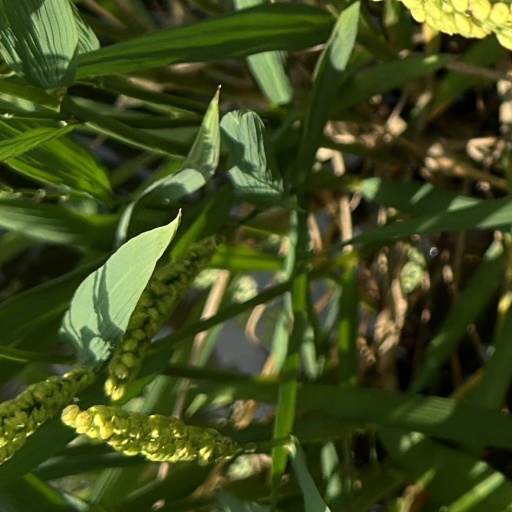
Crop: rice